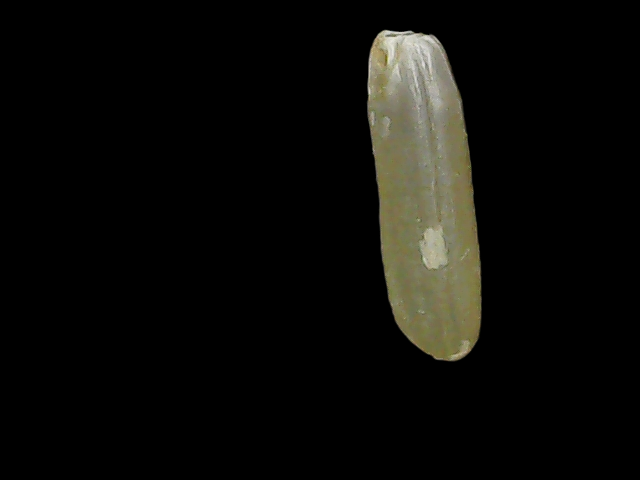
Rice variety: Binadhan19